European theatre of World War II

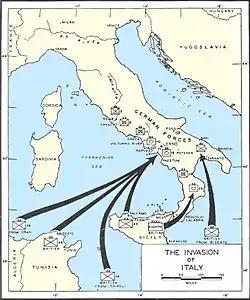
The Allied invasion of Italy in 1943

On 10 June 1940, Italy declared war on France and the United Kingdom. They began attacking France on the 20th, but it made little effect. Reynaud had fled Paris to Tours, and he and his ministers were told by Weygand on the 12th that the French battle had been lost. Meanwhile, French Major General Victor Fortune surrendered his 10,000 men of the British Expeditionary Forces' 51st Highland Division who were being exhausted at Saint-Valéry-en-Caux. On the 14th, the French military evacuated Paris and the Germans entered the city. Reynaud again moved the government, this time to Bordeaux. The next day, Verdun fell, and on the 16th, Reynaud resigned, being succeeded by Philippe Petain. On the 17th, Petain asked the Germans for an armistice. On 18 June 1940, de Gaulle asked the French people, in a speech from London, to resistance against the Germans. The terms were dictated with Hitler on the 21st, and on the 25th, war between France and Germany/Italy was officially over. On 22 June, France was divided into two sections under the Franco-German Armistice; one was occupied by the German military and the other, Vichy France, had some autonomy.